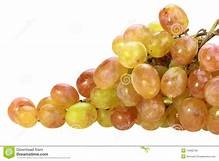
Label: grape